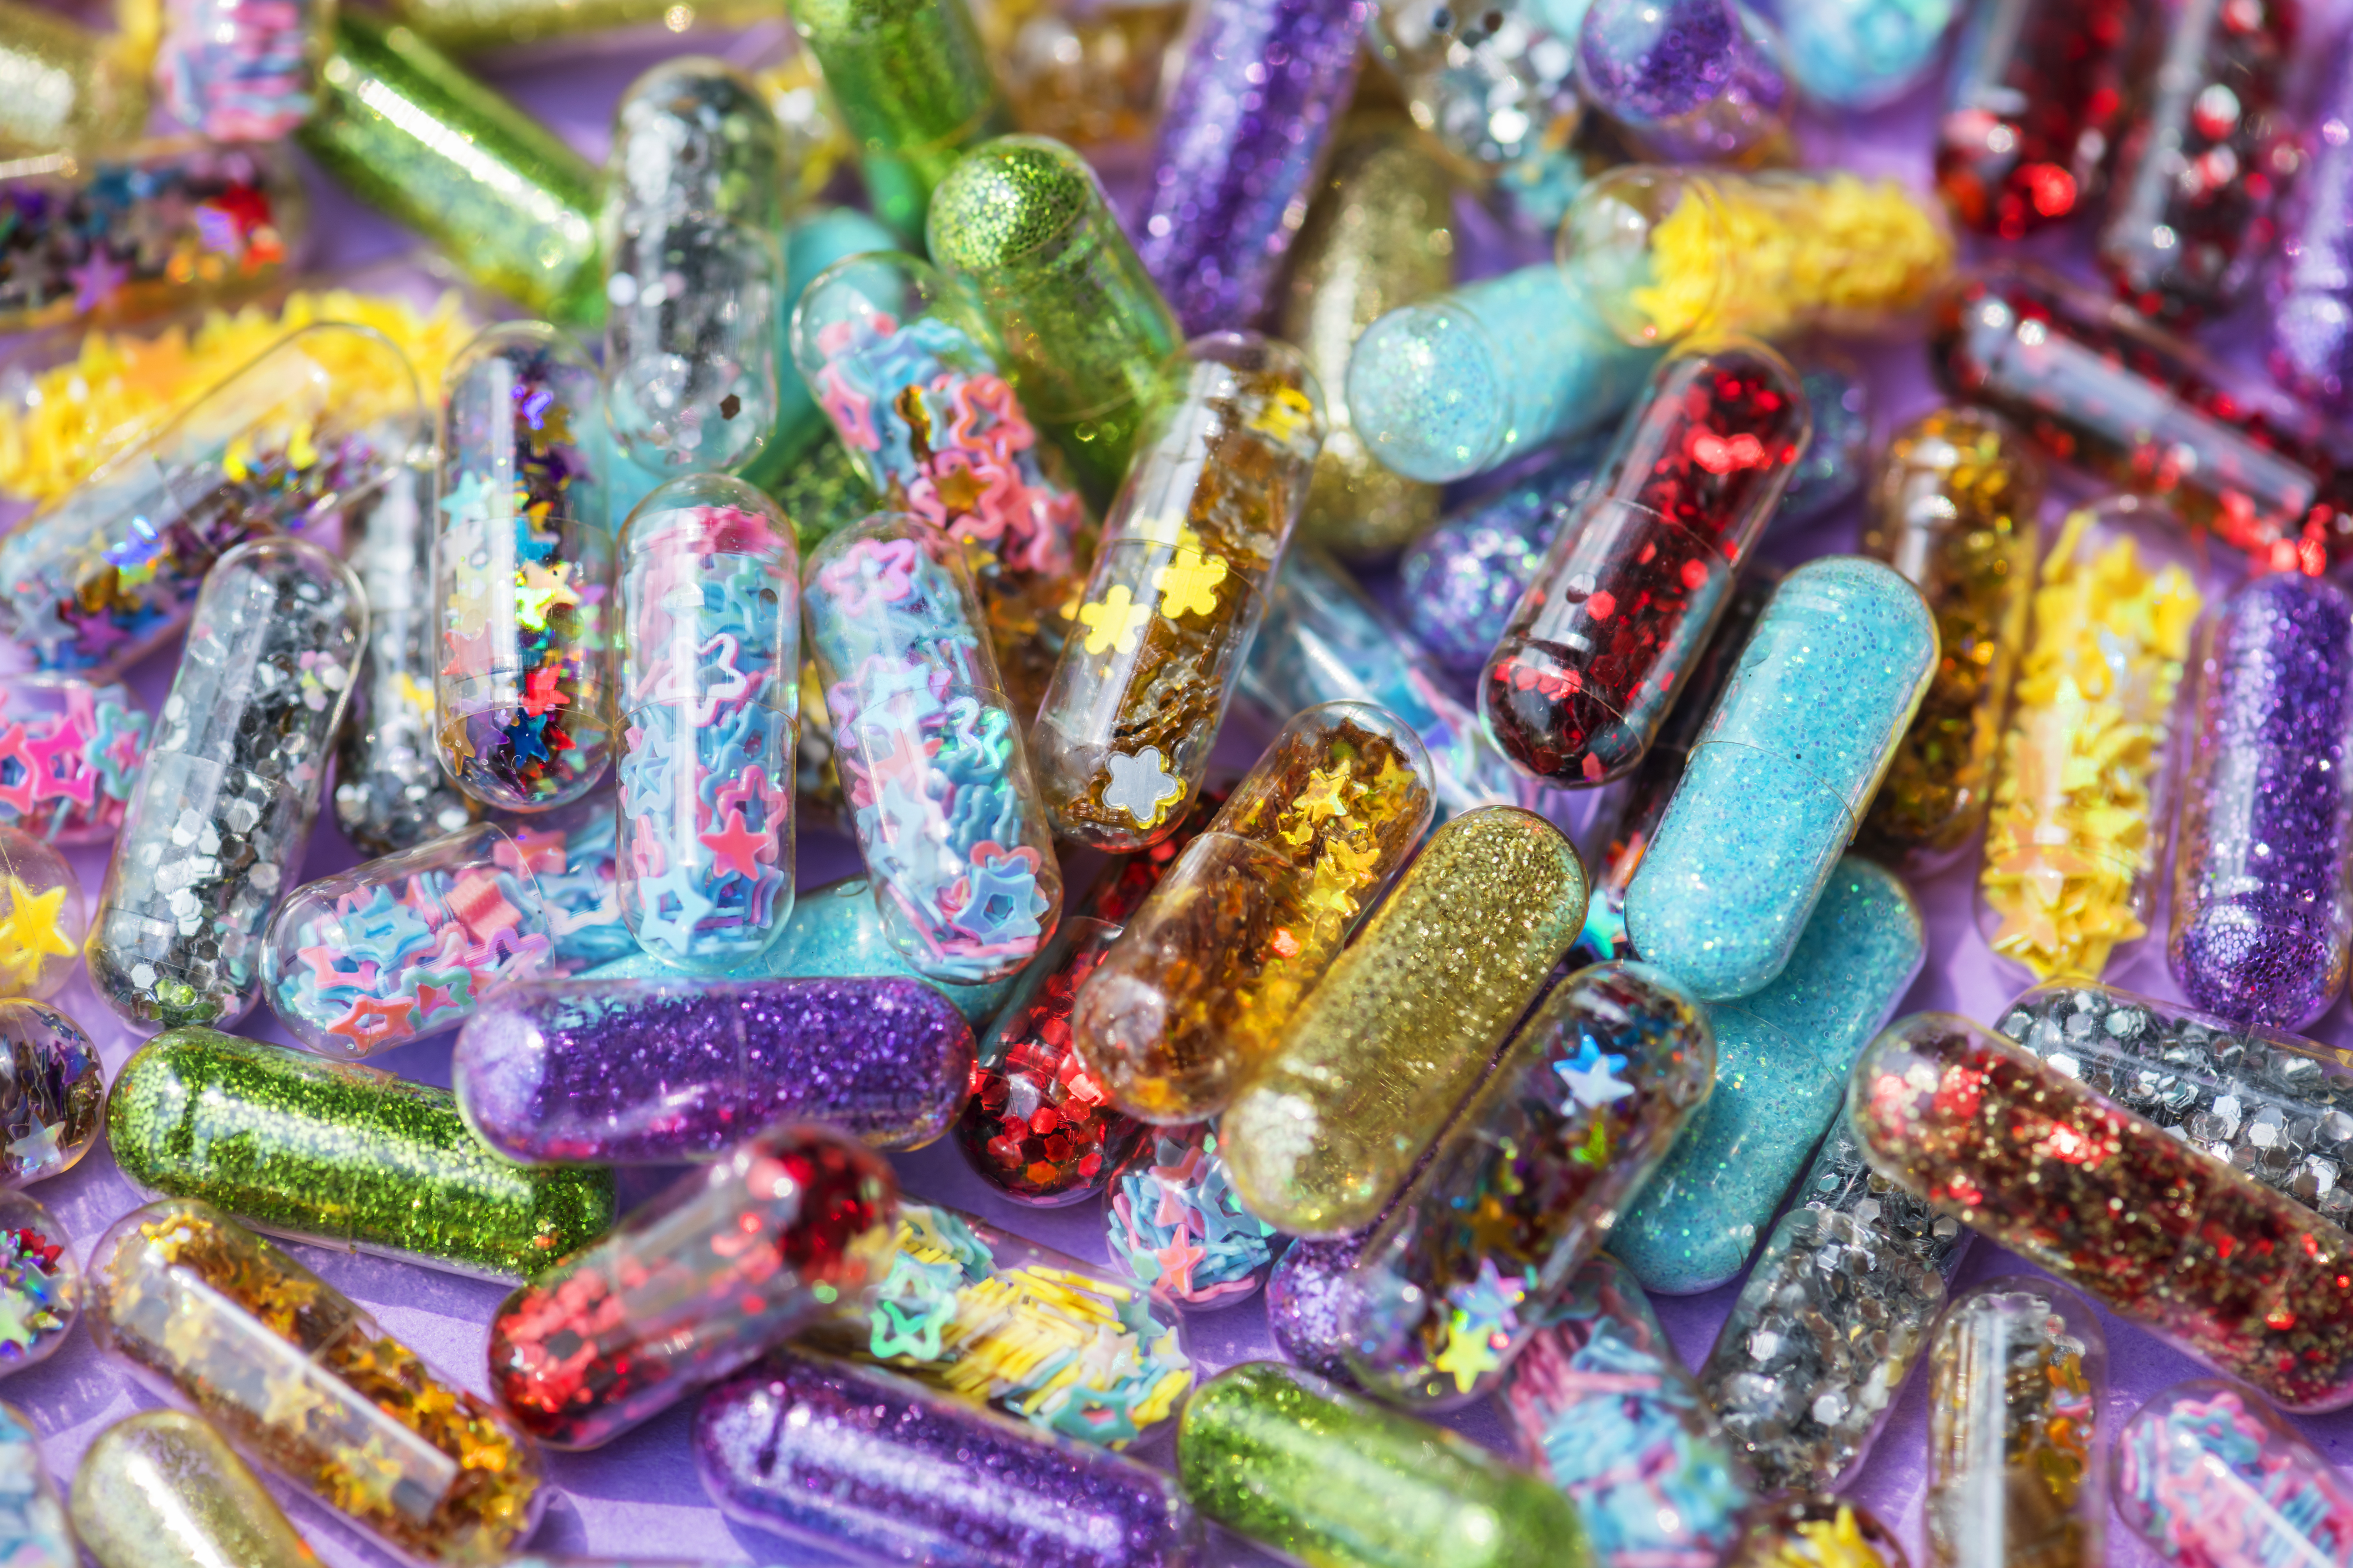
abstract, addiction, background, birthday, bling, capsule, care, color, colorful, confetti, cute, dealing, design, doctor, drug, ecstasy, entertainment, fantasy, festival, festive, fun, girly, glamor, glitter, glittering, glow, halloween, happy, luxurious, medication, medicine, party, pattern, pharmacy, pill, pills, pretty, rainbow, shimmer, shiny, sparkle, sparkling, style, sweet, texture, twinkle, valentine, wallpaper, purple, confectionery, candy